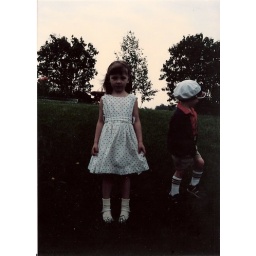
Another picture of me in a white dress looking like a ghost. I love it. Another Sunday School picture.